4th Pennsylvania Infantry Regiment

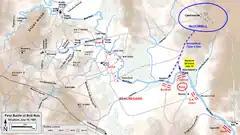
Situation on July 18, 1861

The 4th Pennsylvania was sent to Alexandria, Virginia, where it was encamped on Shuter's Hill at a site named Camp Hale, in readiness for a Confederate attack, on June 20. At 02:00 on June 30, three soldiers of the regiment on picket duty under the command of a second lieutenant from Company B on the Old Fairfax Road were attacked by a superior Confederate force that they repulsed, killing one Confederate. Three other pickets from Company E, attempting to rescue the original three, also engaged the Confederates, losing one killed and another severely wounded.